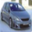
Label: automobile